His Last Vow

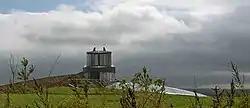
The fictional "Appledore" inhabited by Magnussen (actually Swinhay House)

"His Last Vow" is the third and final episode of the third series of the BBC Television series "Sherlock", which follows the modern-day adventures of Sherlock Holmes. The episode was first broadcast on 12 January 2014, on BBC One and Channel One. It was written by Steven Moffat and directed by Nick Hurran with music composed by Michael Price and David Arnold. The episode is a contemporary adaptation of Sir Arthur Conan Doyle's short story "The Adventure of Charles Augustus Milverton".